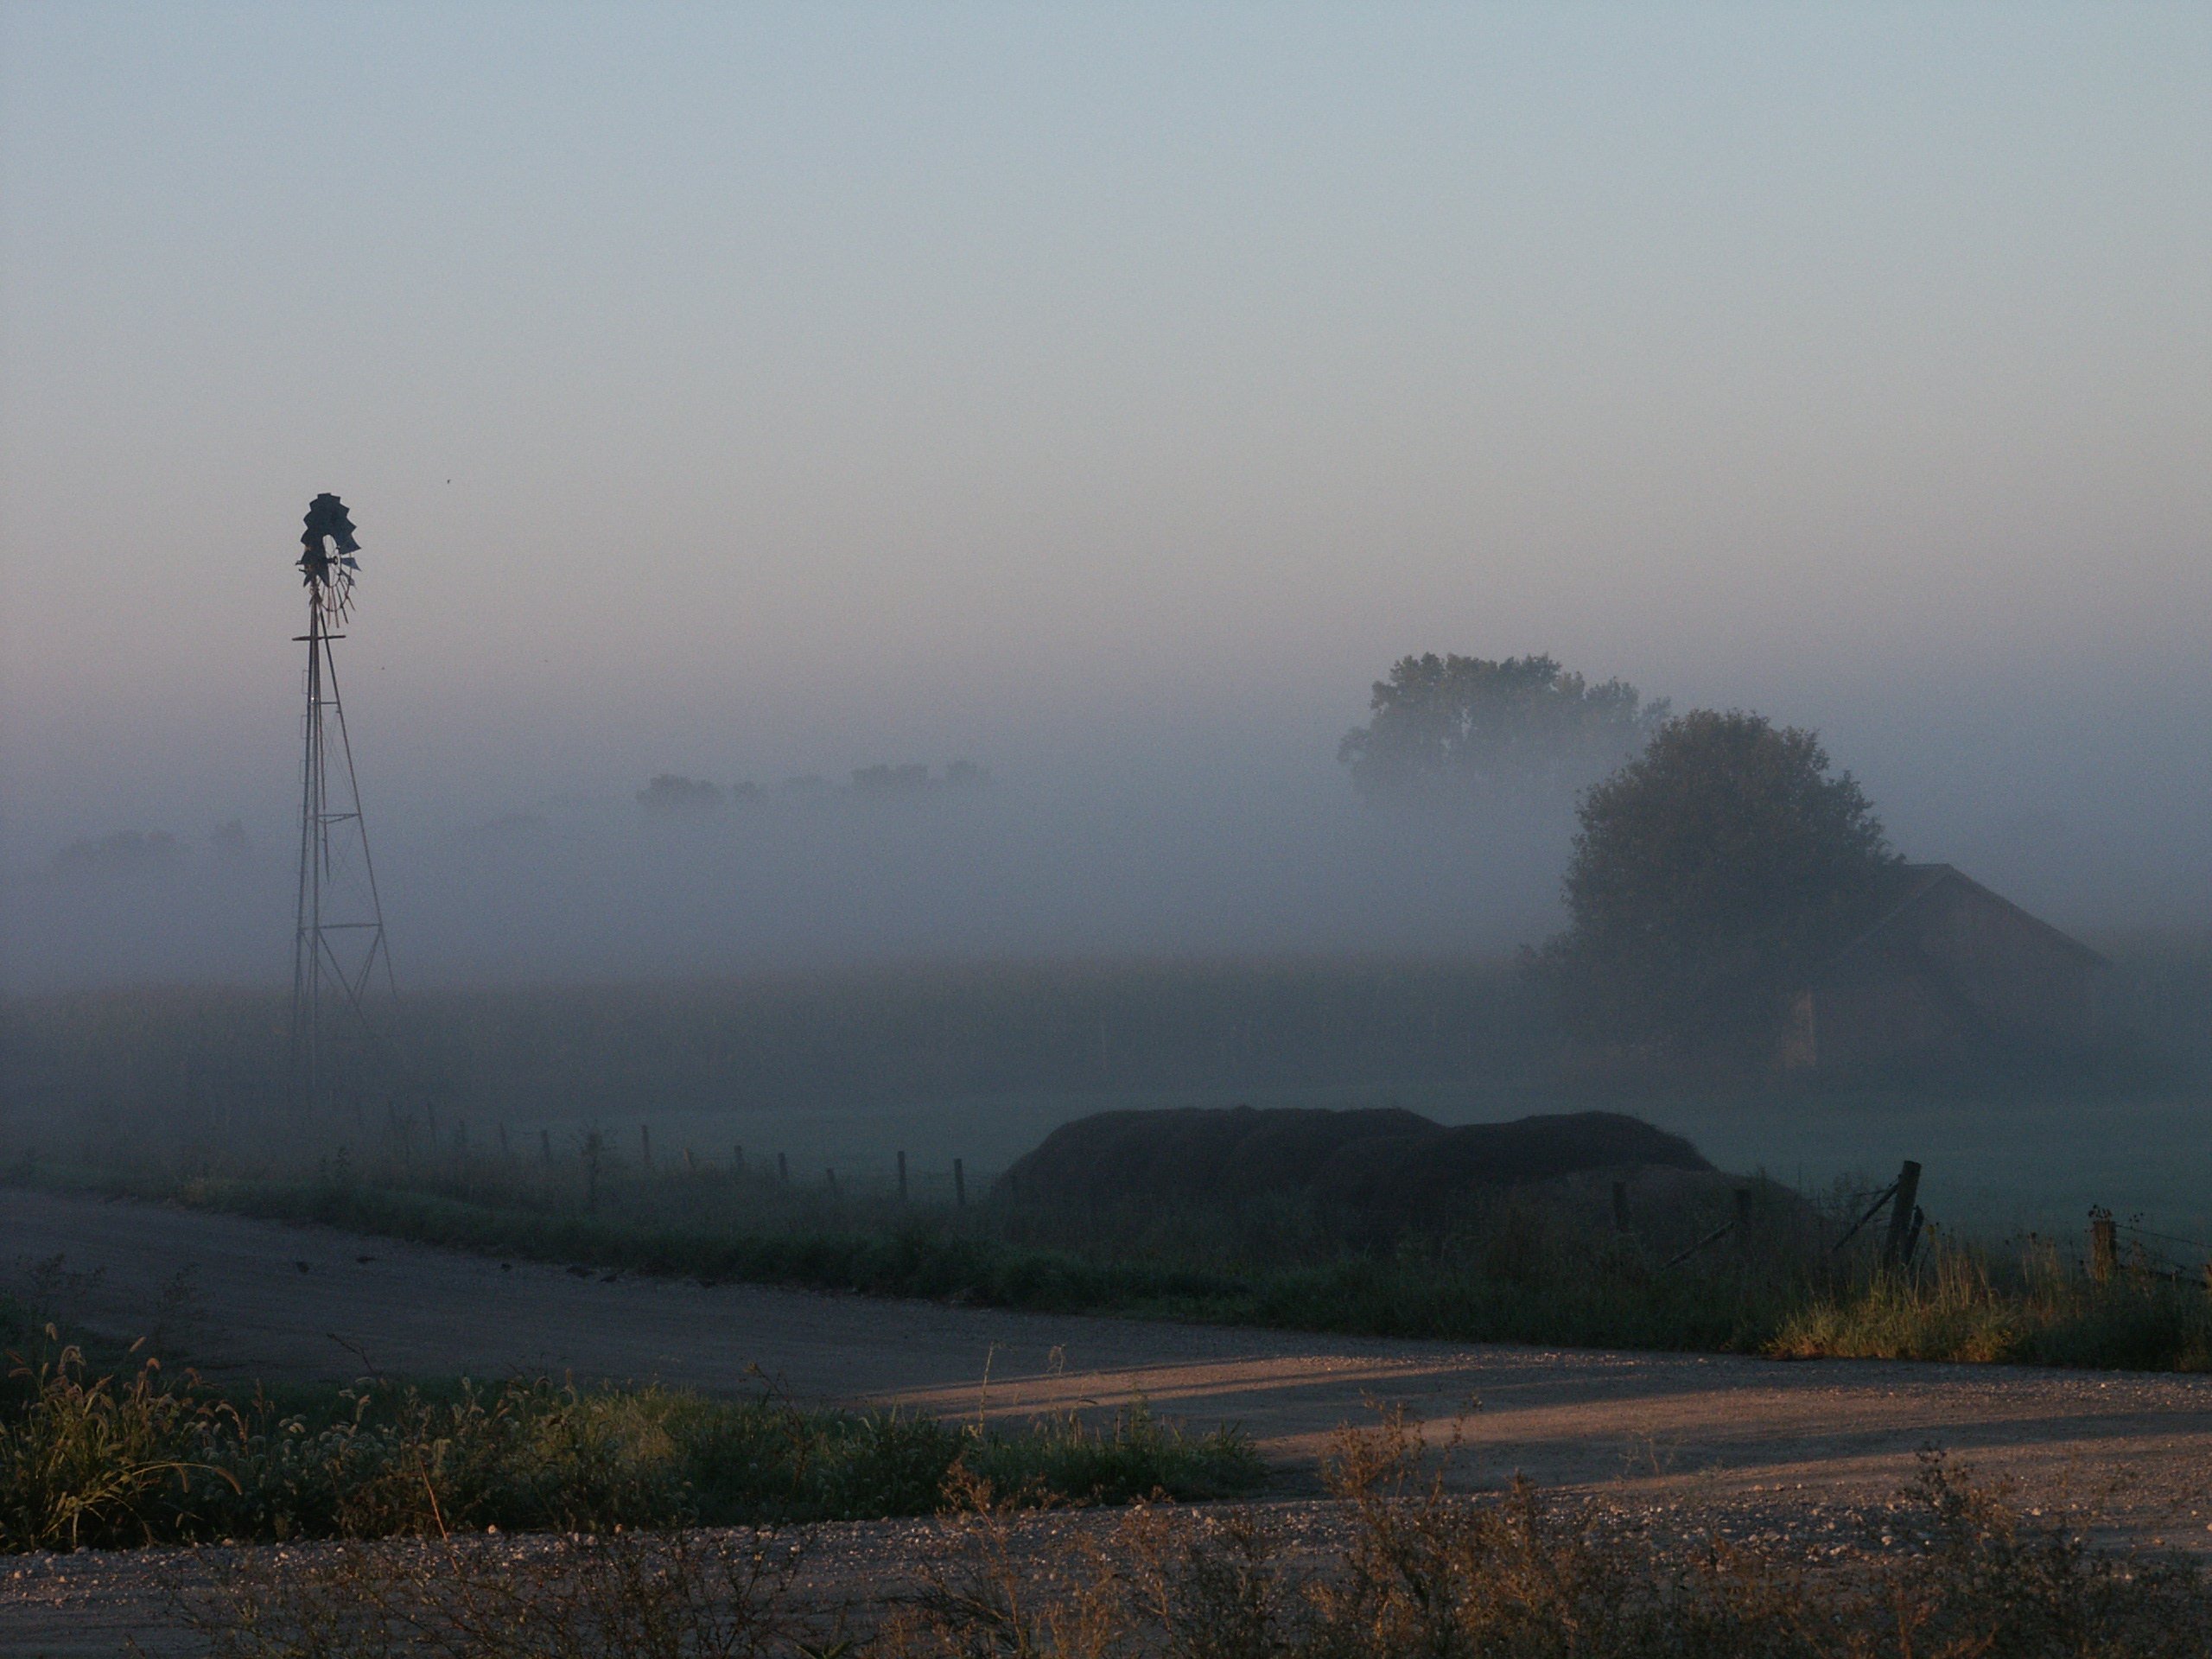
landscape, nature, horizon, mountain, cloud, fog, sunrise, mist, morning, hill, windmill, wind, dawn, dusk, evening, reflection, weather, shadow, haze, plain, pinwheel, wind energy, trees, holland, fields, wetland, rural area, atmospheric phenomenon, atmosphere of earth